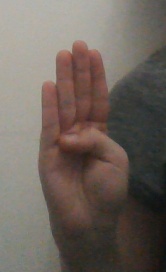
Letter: kaaf